The Time Tunnel

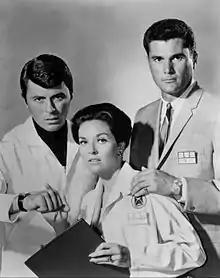
Doctors Newman (James Darren), MacGregor (Lee Meriwether), and Phillips (Robert Colbert), 1966

Project Tic-Toc is in its 10th year when United States Senator Leroy Clark (Gary Merrill) comes to investigate to determine whether the project, which has cost $7.5 billion (equivalent to $ billion in ), is worth continuing. Senator Clark feels the project is a waste of government funds. When speaking to Phillips, Kirk, and Newman in front of the Time Tunnel, he delivers an ultimatum – either they send someone into time and return him during the course of his visit or their funding will cease. Tony volunteers for this endeavor, but he is turned down by project director Doug Phillips. Defying this decision, Tony sends himself into time. Doug follows shortly after to rescue him, but they both continue to be lost in time. Senator Clark returns to Washington with the promise that funding will not be cut off to the project, leaving General Kirk in charge.